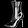
Label: Ankle boot